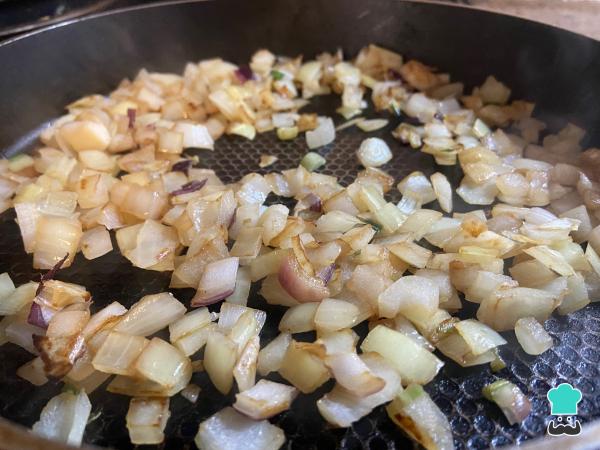
Cuando transparente y empiece a dorarse, baja el fuego al medio para añadir la parte blanca del verdeo picada y una pizca de sal. Si no libera suficiente líquido, vierte 1 cucharada de agua caliente. Si se empieza a pegar, puedes agregar otra cucharada de agua caliente y repetir unas 2 o 3 veces para que se caramelice con sus propios azúcares.